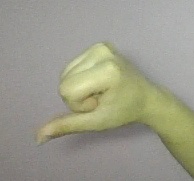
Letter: waw